Organization for Revolutionary Self-Defense

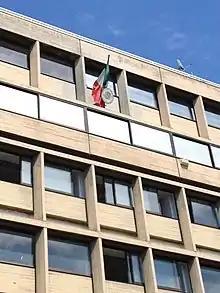
The Mexican embassy in Athens, one of the targets attacked by the group

The Revolutionary Self-Defense group claims to fight to "construct a mass internationalist revolutionary movement, by strengthening militant resistance on the entire spectrum of class antagonism". The group claimed the shooting attack against the Mexican embassy (occurred the 2 November), According to them, their purpose is "to form an international revolutionary movement", while blaming the French, Mexican and Greek states for their attitude towards refugees, social movements, the natural environment and local communities. They say that they were careful not to endanger citizens who were passing by, and they point out that the attack on the Mexican embassy occurred a week after the 20th anniversary of the assassination of anarchist Christopher Marinos by the EKAM. The second attack a police officer, who had been on guard outside the embassy, was wounded when the assailants threw a hand grenade on the French embassy building.